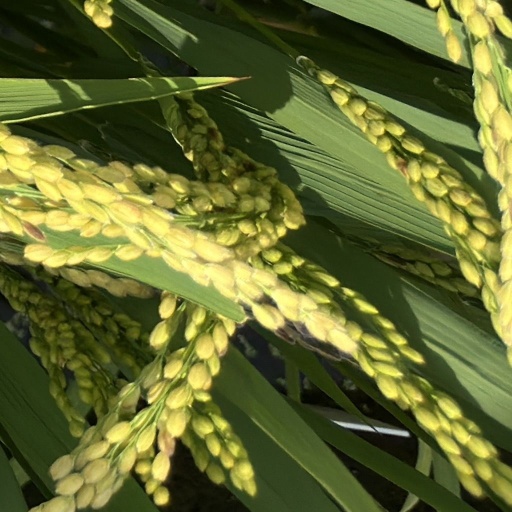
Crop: rice